The Svedberg Laboratory

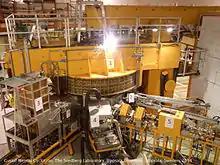
The Gustaf Werner Cyclotron at The Svedberg Laboratory, Uppsala University, Uppsala, Sweden.

The machine was designed in house and constructed during 1946–51 with first beam in 1951. The machine was then rebuilt 1977–86 with first beam in 1986.